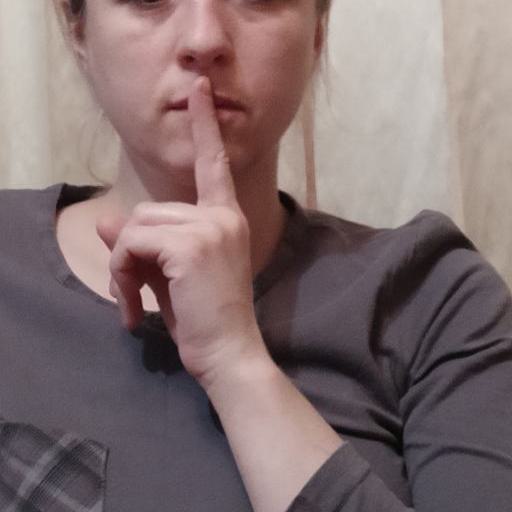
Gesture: mute